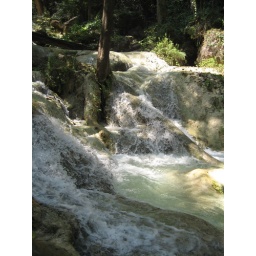
more attacking monkeys in the water falls that we swam in...